Barrier island

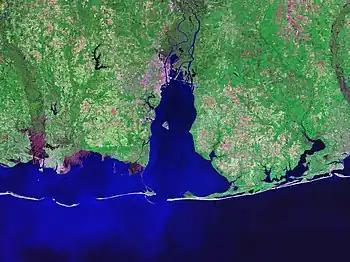
The Mississippi–Alabama barrier islands guarding Mobile Bay and the Mississippi Sound

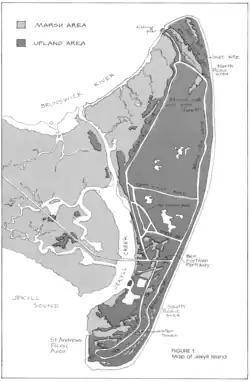
Jekyll Island, in the U.S. state of Georgia

Scientists have proposed numerous explanations for the formation of barrier islands for more than 150 years. There are three major theories: offshore bar, spit accretion, and submergence. No single theory can explain the development of all barriers, which are distributed extensively along the world's coastlines. Scientists accept the idea that barrier islands, including other barrier types, can form by a number of different mechanisms.